Council Grove National Bank

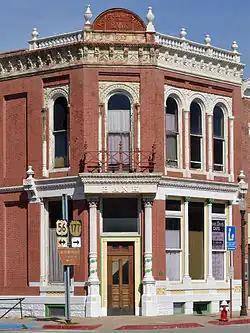

The Council Grove National Bank is a historic bank building at 130 W. Main Street in Council Grove, Kansas. It was built in 1887 for the Morris County State Bank, which was chartered in 1878 and lost its first building to a fire in 1886. Local architect J. H. Leedy designed the Italianate building, and Louis Peterson led its construction. The bank's design includes an entablature above the first-floor windows, Corinthian columns flanking the corner entrance, a bracketed entablature at the roof line, and a balustrade along the roof broken by a plaque above the entrance. The bank changed its name to the Council Grove National Bank when it was chartered nationally in 1900. The bank continued to use the building until it was damaged by a fire in 1978.